Louise M. Slaughter Rochester Station

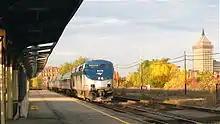
The 1978 "Amshack" style station in 2009. Note the low-level platform

In the 1880s, the railroad tracks were elevated (having previously been at grade) and in 1882 the station was relocated to the east side of the Genesee River, close to the modern station site on Central Avenue at St. Paul Street. This station was notable for its large train shed. Not long after the 1882 station was established, the city of Rochester had four major train stations: The New York Central station; the since demolished Erie Railroad Depot; the Lehigh Valley Railroad Station that houses Dinosaur Bar-B-Que; and the Rochester terminal of the Buffalo, Rochester, and Pittsburgh Railway that houses Nick Tahou Hots.